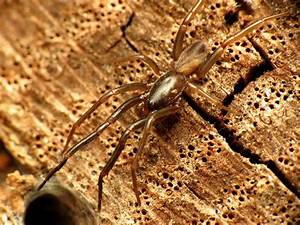
Label: ragno